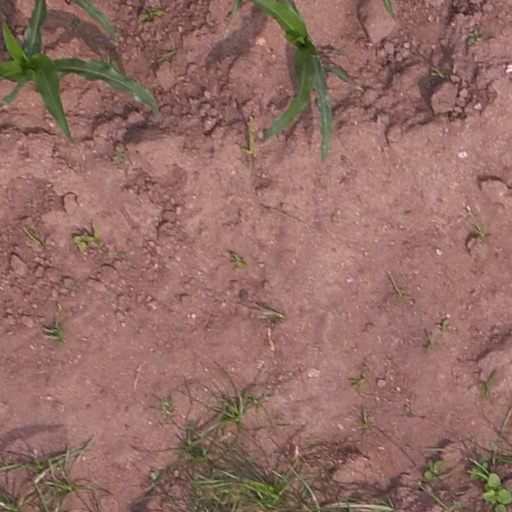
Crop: maize; corn